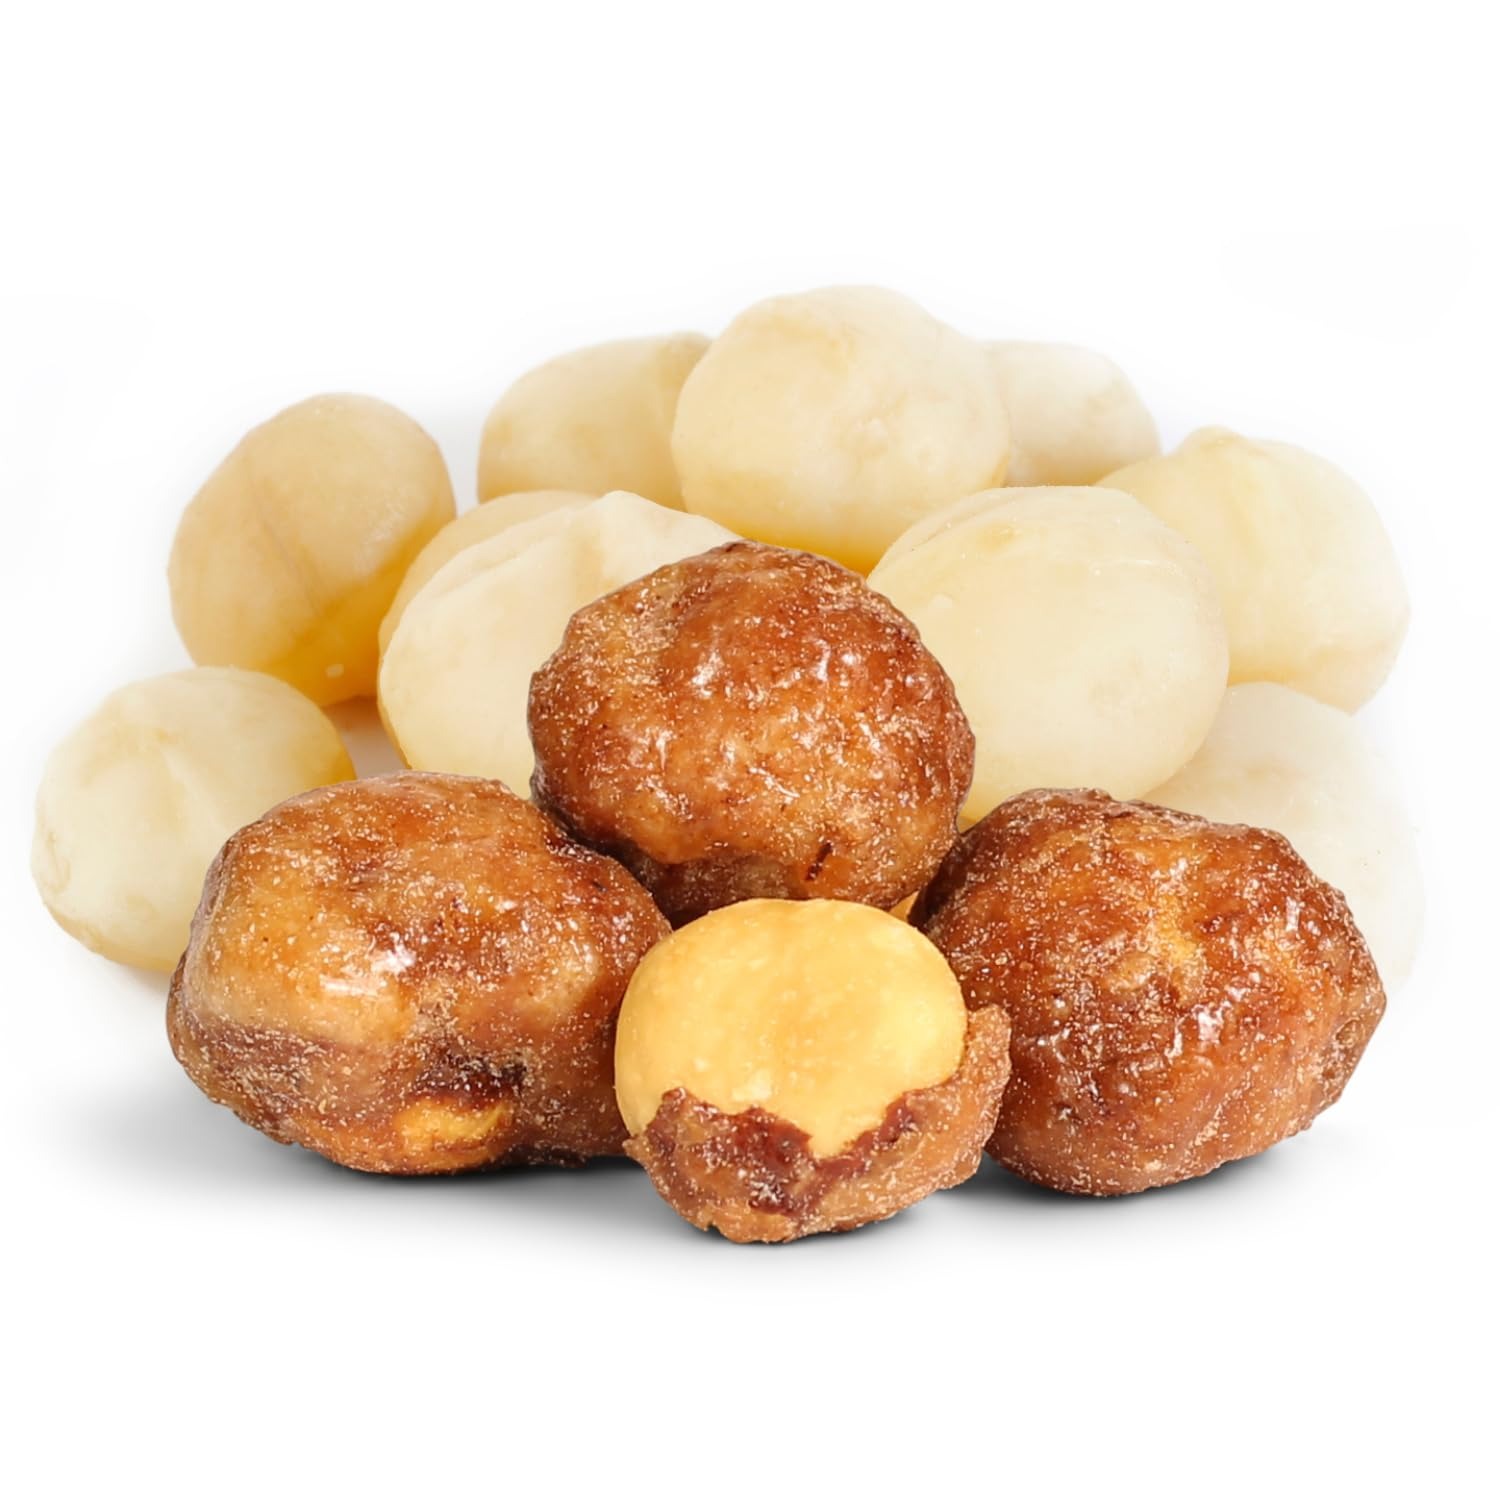
Item Name: Gourmet Toffee Coated Macadamia by Its Delish, 2 lbs Bulk Bag, Sweet Crunchy Caramelized Nuts Snack
Bullet Point 1: 😍 CRUNCHY SWEET SNACK 😍 – Delicious Gourmet Toffee Macadamia are encircled by the crunchy shell to ensure sweet and yummy flavor. Its Delish’s Toffee Macadamia are quality fresh and tasty. You can have the sweet, and crunchy mixed flavor with popcorn and sprinkle on ice cream. These candied ones are tasty enough because the sweet gourmet flavored coated toffee Macadamia are so delightful that they complement every dessert.
Bullet Point 2: ✌️ DAILY DOSE OF NUTS ✌️ – Our caramelized toffee Macadamia are diet-friendly to take care of your good health. Toffee Macadamia come with multiple advantages in terms of health and diet. Its Delish’s Toffee Macadamia are rich in nutrients to support immunity system. These sweet and salty crunch toffee Macadamia are good for memory and skin at the same time. Altogether, our health toffee peanut snacks give you multiple health benefits and keep your diet-routine smooth.
Bullet Point 3: 🤝 SNACKING-FRIENDLY PACKAGING 🤝 – Its Delish’s products come in secure and reusable packaging so that the customers can have a good experience with our products. Fresh packaged toffee Macadamia are packed in reusable jar that keep them fresh in a long run. Moreover, Its Delish’s Crunched Packed Toffee Macadamia are good in quantity and you can share them with your co-workers, friends or family.
Bullet Point 4: 💃 IT'S PARTY TIME 💃– Crunchy Toffee Macadamia are the best snacks for parties’ like: birthdays, holiday parties or other social or family events. Every time you arrange a Hi-Tea or a snack party with your friends, Toffee Macadamia by Its Delish would become relevant. These are healthy, and tasty enough to lighten up your gathering and parties. Moreover, you can also have them as instant snacks in your office, college, school, and travel.
Bullet Point 5: 🔆 QUALITY & KOSHER 🔆 – We cherish your involvement in our brand more than everything else. It is Certified Kosher OU Parve, Non-Dairy, Vegan, Made in the USA non-GMO, No MSG. Its Delish’s USDA pure toffee Macadamia have been hand-picked fresh at the height of ripeness taste from great farms that started the craze for the nut trade so you can enjoy all of the health benefits that come from this proven taste and freshness.
Product Description: <p><b> Fresh Style Coated Toffee Macadamia by Its Delish, 2 lbs Bulk Bag</b></p> <p> Its Delish’s Toffee Macadamias are a nutrient powerhouse and are a deliciously satisfying nut. Our Crunchy toffee nuts truly deserve super snacks status because of multifold benefits, i.e., healthy enough to maintain your diet, used as light party snacks, and many others. These Toffee Macadamia are caramelized to perfection to make for the perfect, highly addictive treat. Our Macadamia are expertly roasted and then caramelized in a sugar coating. Its Delish’s Toffee Macadamia may have a small ingredient list but pack a big punch full of flavor. It is similar to crunchy-covered English toffee. English toffee describes a hardened caramel topped with chopped nuts. Our toffee nuts do not contain any dairy products so they are kosher parve and vegan! Try our toffee and chocolate-covered almonds, peanuts, cashews, pecans and much more. Stock up today! Enjoy!</p> <p><b>About It's Delish!</b><br /><br />It's Delish was established in 1992 and is located in North Hollywood, California. It's Delish is a food manufacturer and distributor who produces over 500 gourmet food products including licorice, sour belts, taffies, caramels, Jordan almonds, chocolates, nuts, fruits, trail mixes, spices, and the spice blends. It's Delish also produces organics and all natural products. We give you the opportunity to order from the factory direct!<br /><br />It's Delish! Prides itself on the four pillars that are at the foundation of everything we do.<br /><br /> Innovation Quality Value Service</p>
Value: 1.0
Unit: Count

Price: 48.99